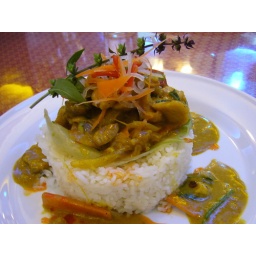
fried chicken in yellow curry sauce